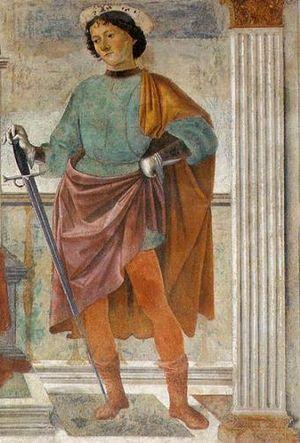
Saint Julien l'Hospitalier et Sainte Basilisse sont des saints dont l'histoire est largement légendaire, et dont on ignore quels sont les éléments réellement historiques. Saint Julien l'Hospitalier est notamment le patron des charpentiers, des hôteliers et des passeurs. Ses attributs sont le faucon ou l'épée. Au cours du Moyen Âge, il a supplanté le martyr saint Julien de Brioude en notoriété et dans la titulature de quelques églises comme l'église Saint-Julien-le-Pauvre à Paris.